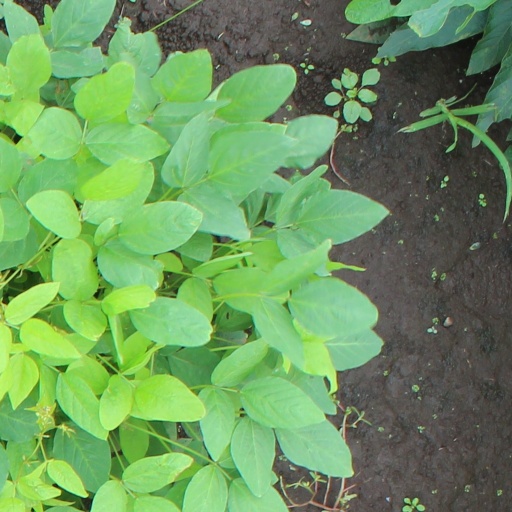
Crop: soybean